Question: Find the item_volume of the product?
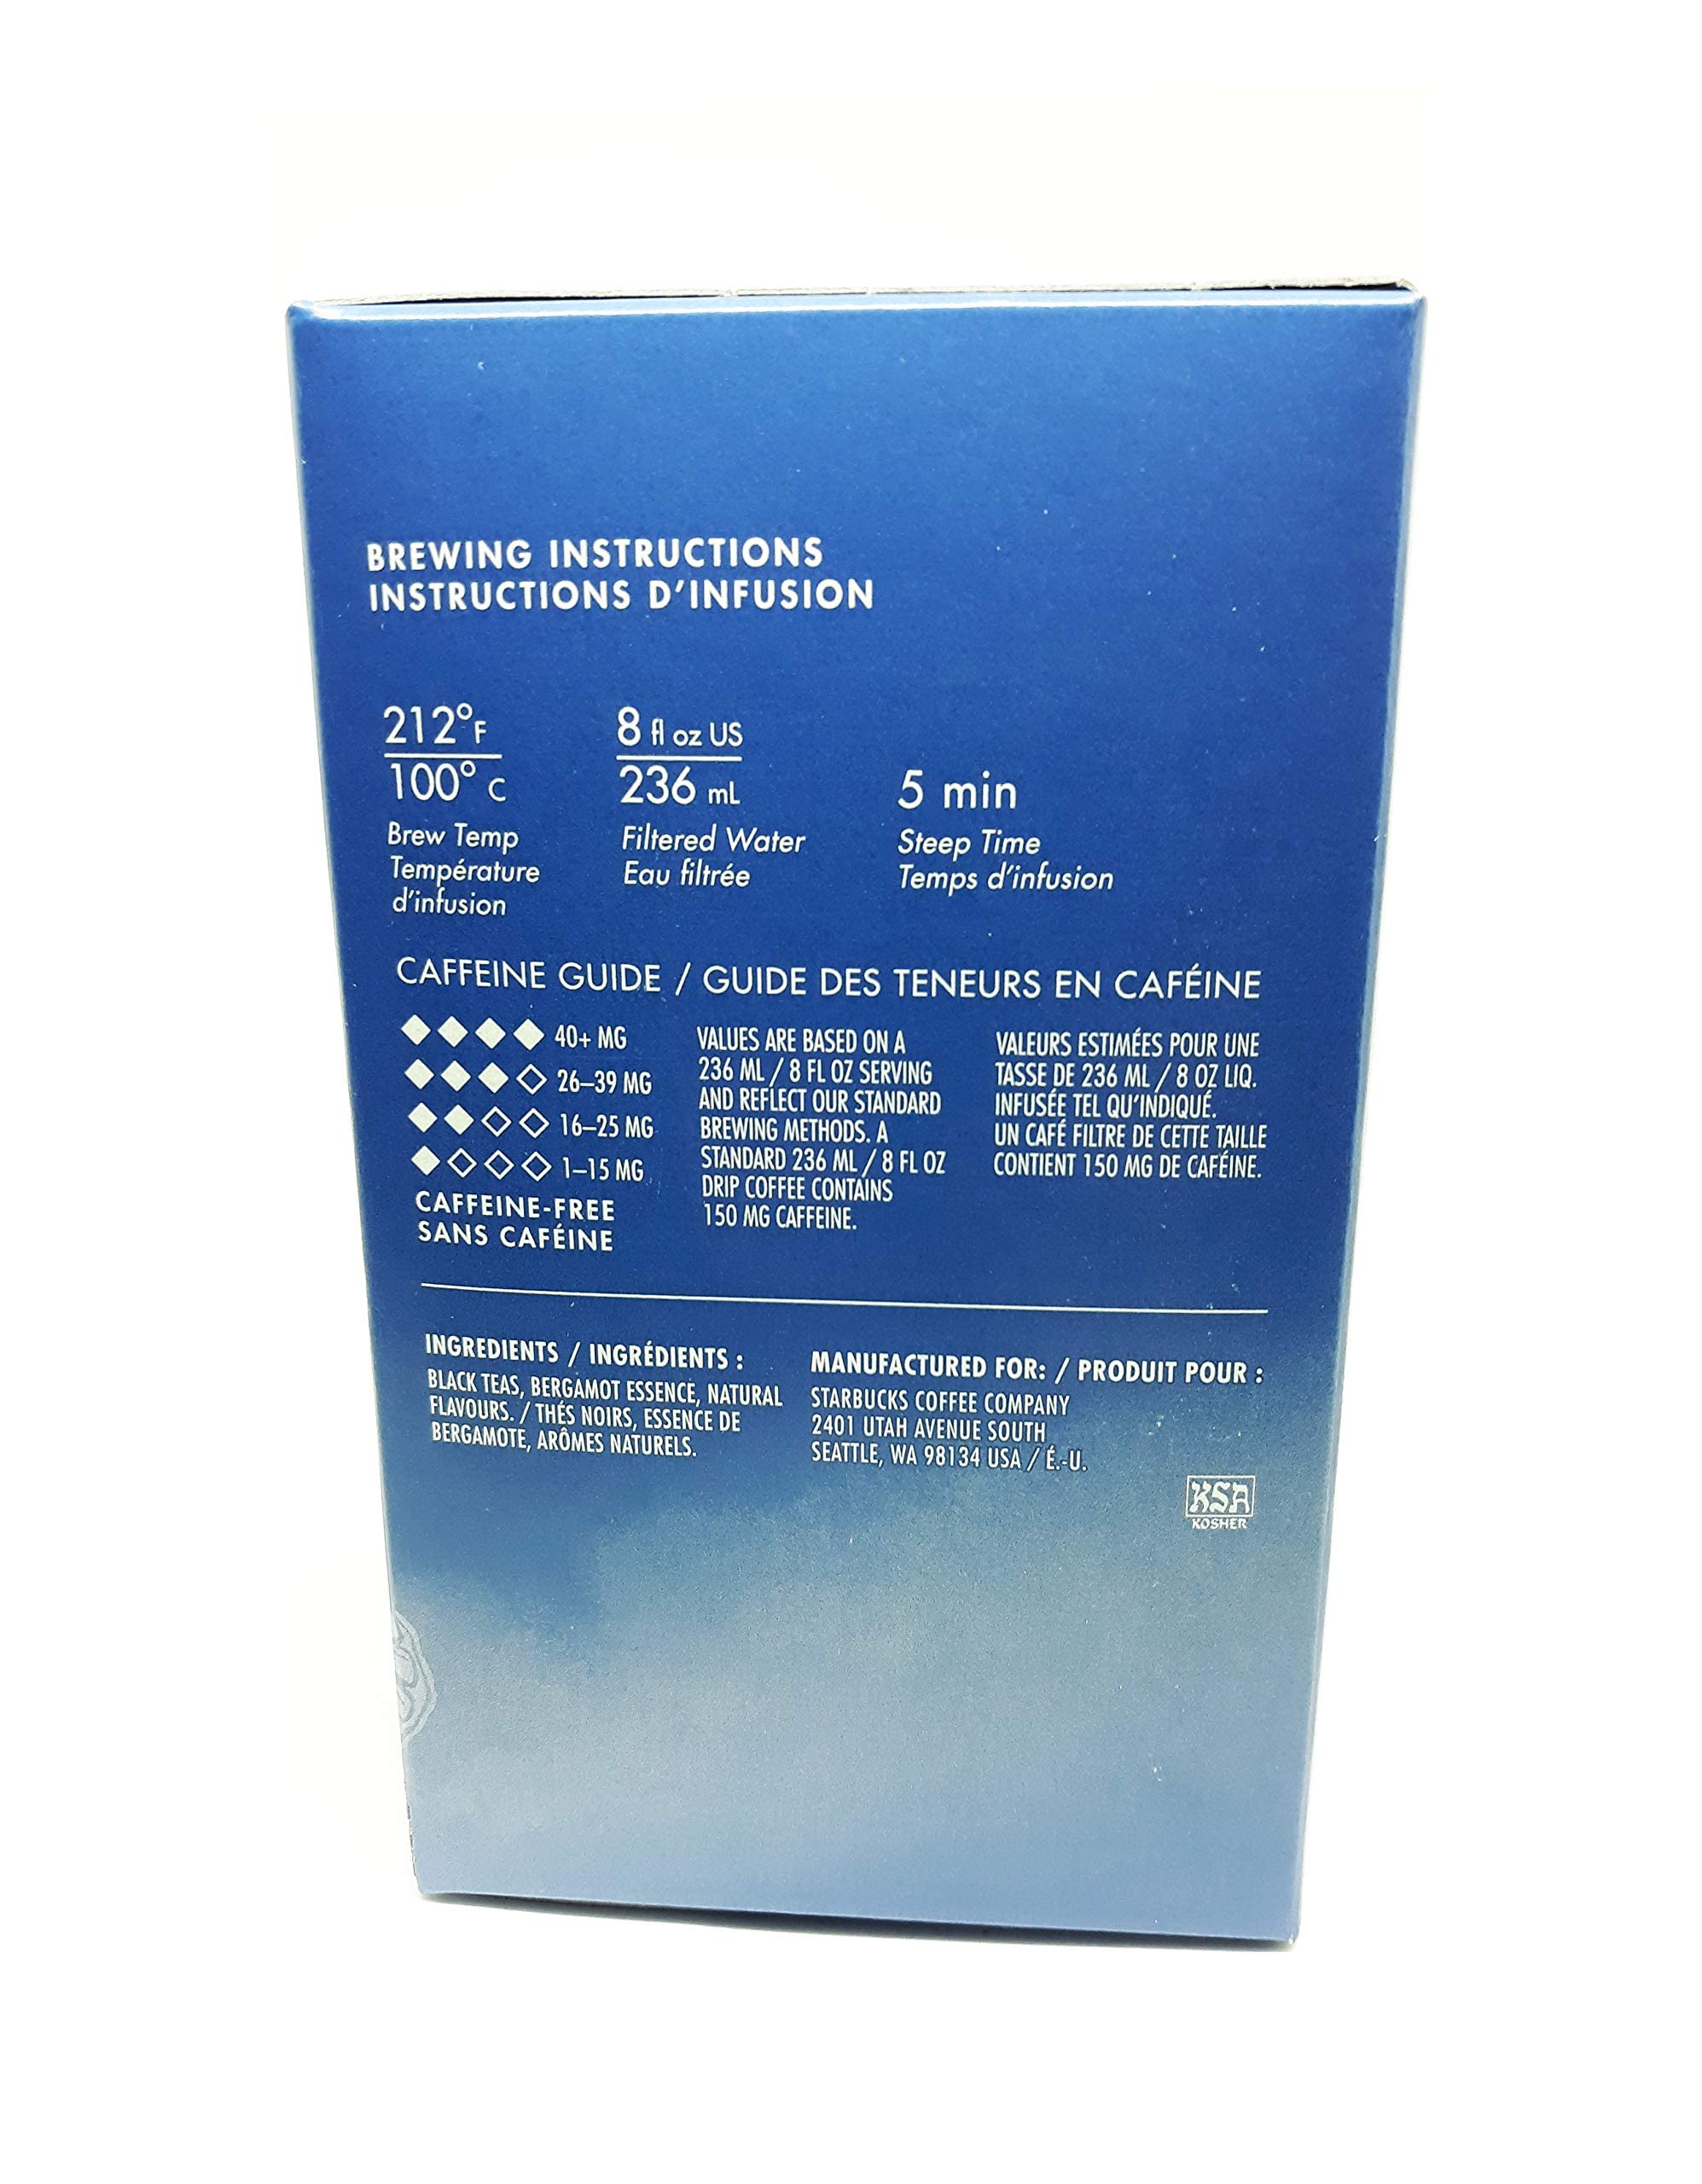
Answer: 8.0 fluid ounce